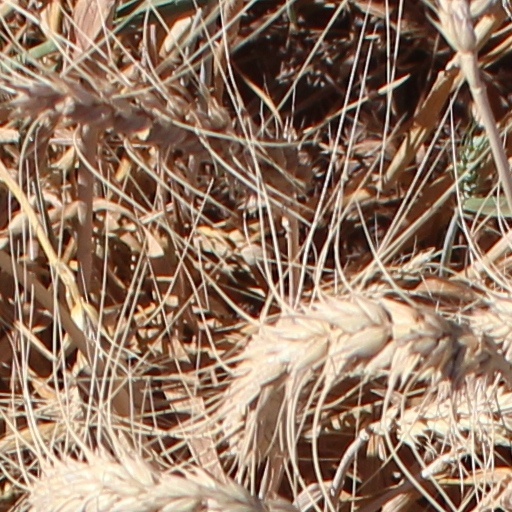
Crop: wheat